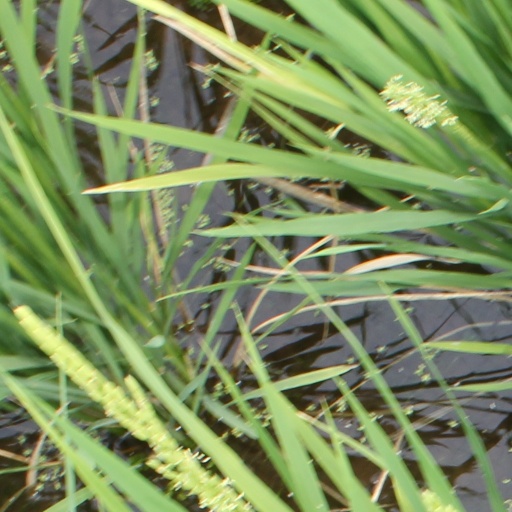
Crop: rice